Jack Fjeldstad

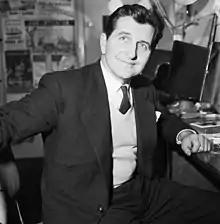
Jack Fjeldstad in 1958

Jack Fjeldstad (24 March 1915 – 4 September 2000) was a Norwegian actor and stage producer. He was active on stage and in films for more than fifty years.